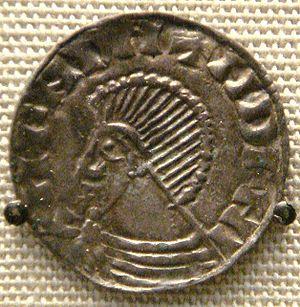
Sigtryggr Silkiskegg, Sitryggr ou Sihtric III Olafsson Silki Skegg, plus connu sous le nom de Sitric à la Barbe Soyeuse, est né autour de 970 et mort en 1042. Il est un monarque norvégien-gaël, Roi de Dublin de 989 à 1036 et membre de la dynastie des Uí Ímair. Capturé lors de la révolte avortée du Leinster de 999-1000, il est alors contraint de se soumettre à la loi du Roi de Munster Brian Boru. Sa famille se lance dans une double alliance matrimoniale avec Boru ce qui ne l’empêche pas plus tard de se réaligner sur les principaux leaders de la révolte du Leinster de 1012 à 1014.
L'article suivant propose une liste des souverains du royaume de Man et des Îles.